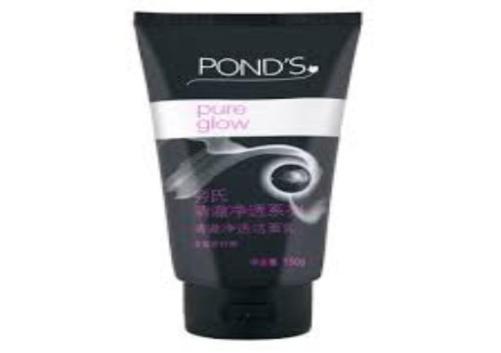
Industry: Necessities